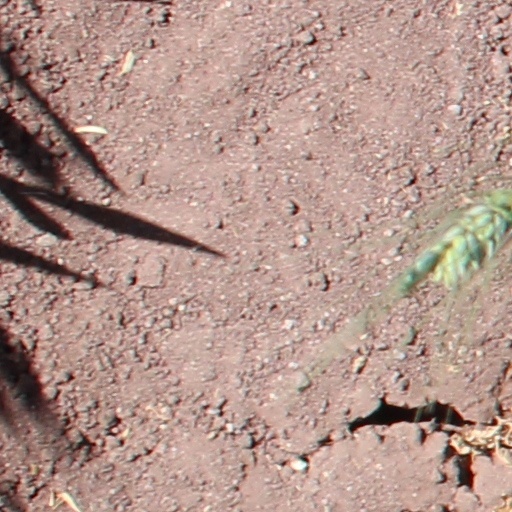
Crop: wheat